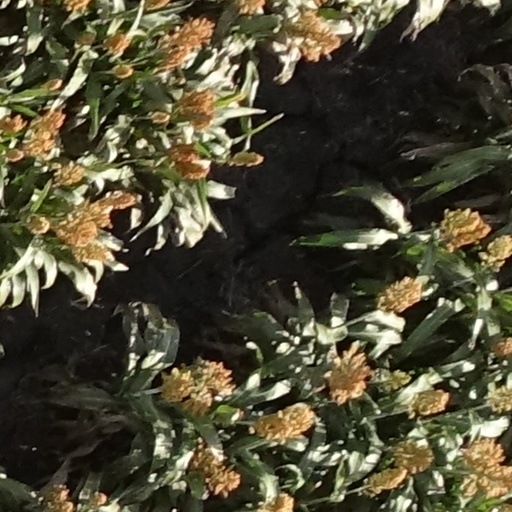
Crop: sorghum